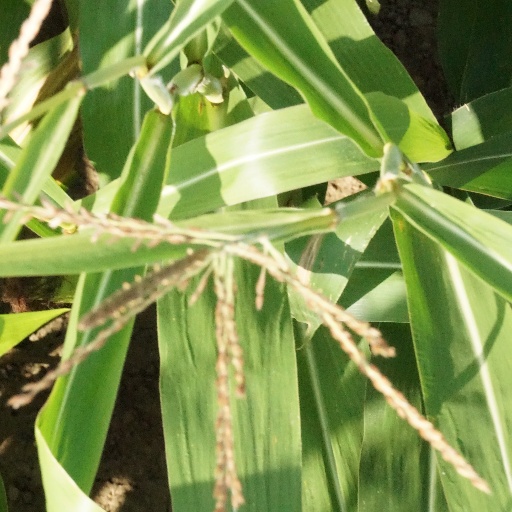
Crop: maize; corn